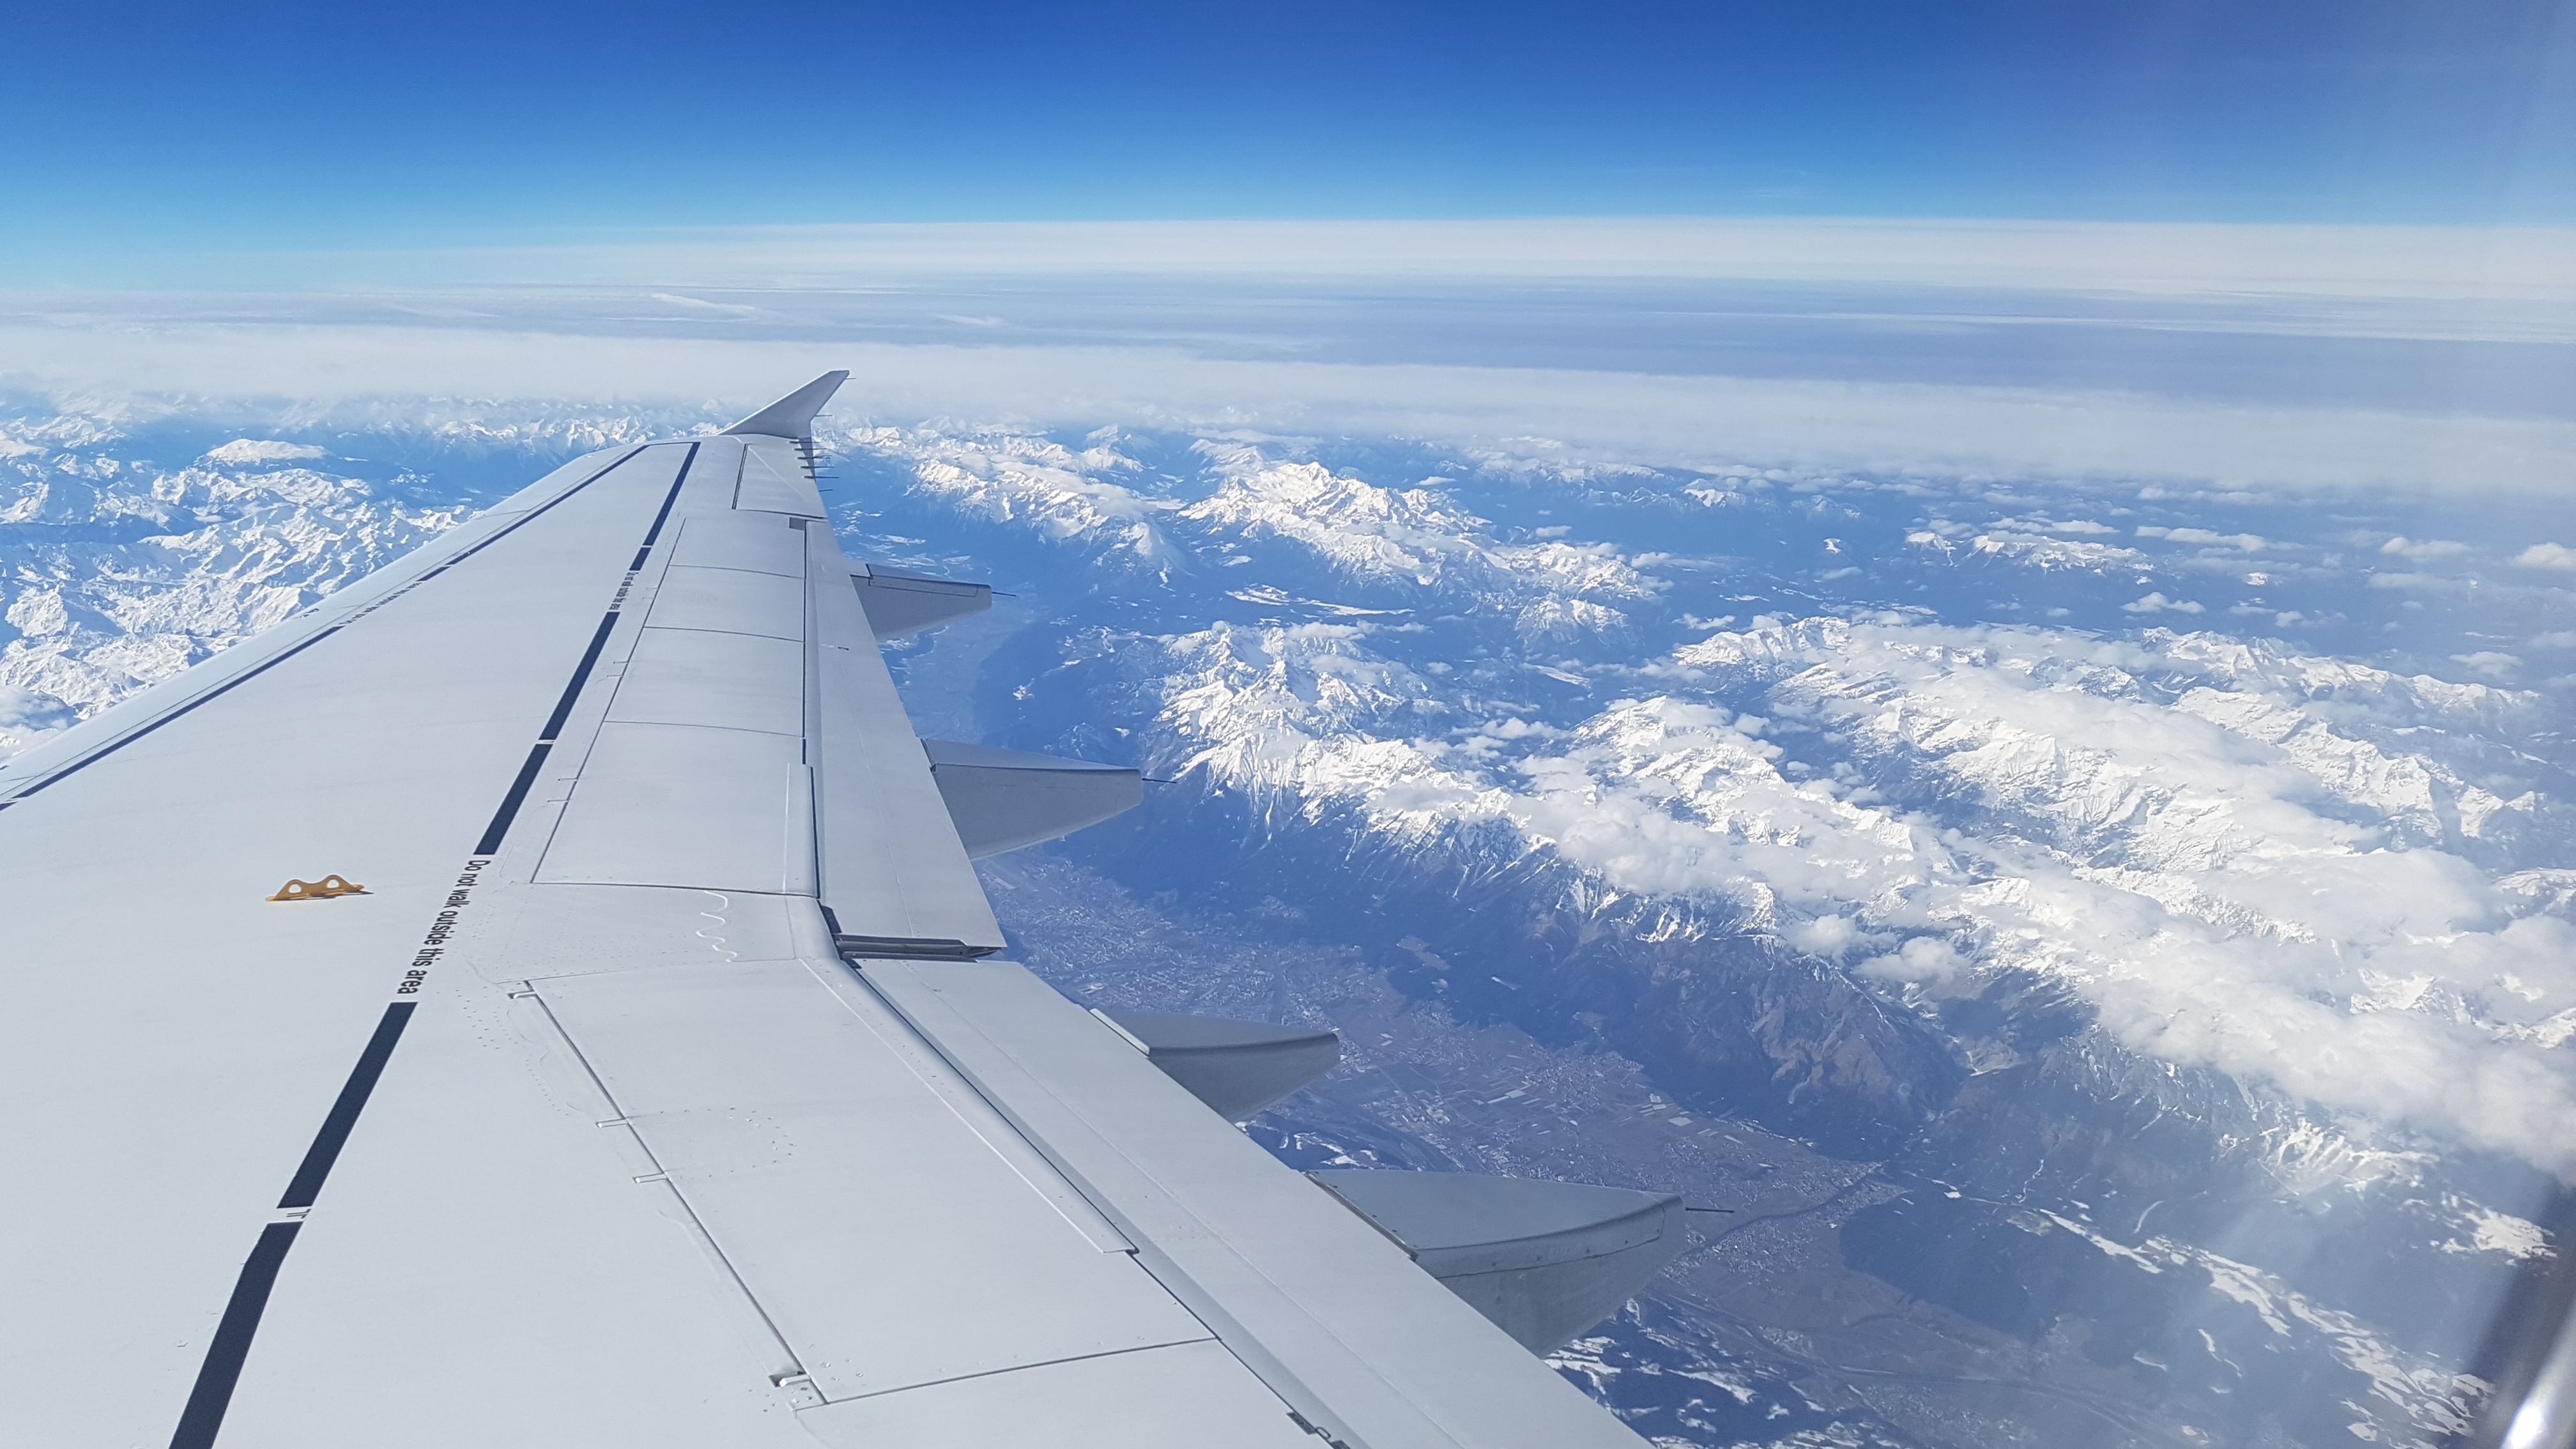
snow, wing, cloud, sky, mountain range, fly, airplane, aircraft, vehicle, airline, aviation, flight, holiday, alpine, clouds, mountains, outlook, flyer, aerial photography, southern alps, air travel, atmosphere of earth